Body Jumper

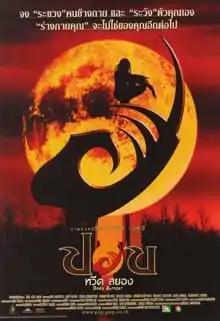
The Thai movie poster.

Body Jumper (or "Pop Weed Sayong") is a 2001 Thai horror/comedy film directed by Haeman Chatemee and written by Pakphum Wonjinda.